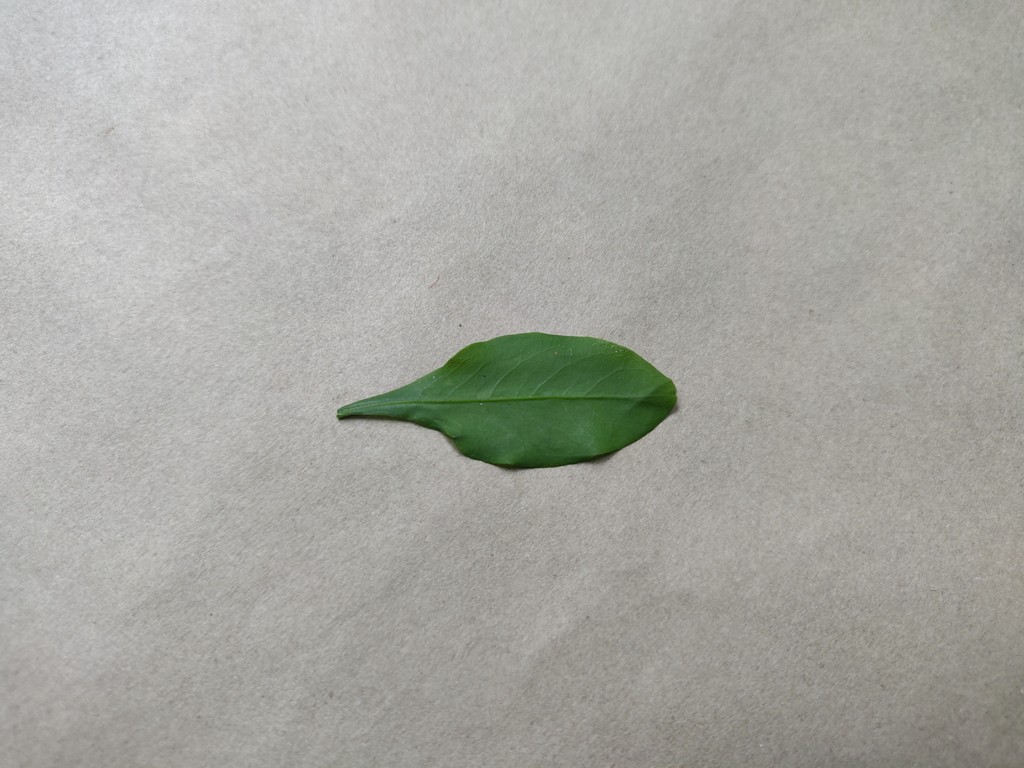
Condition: Healthy
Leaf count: single
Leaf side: front